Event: Nepal Earthquake
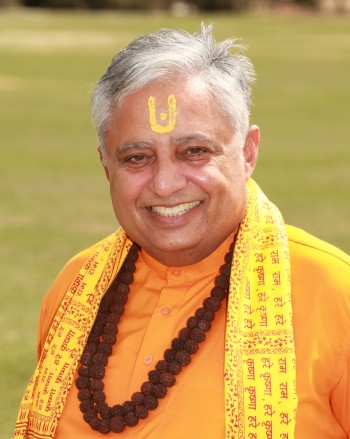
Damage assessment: no_damage